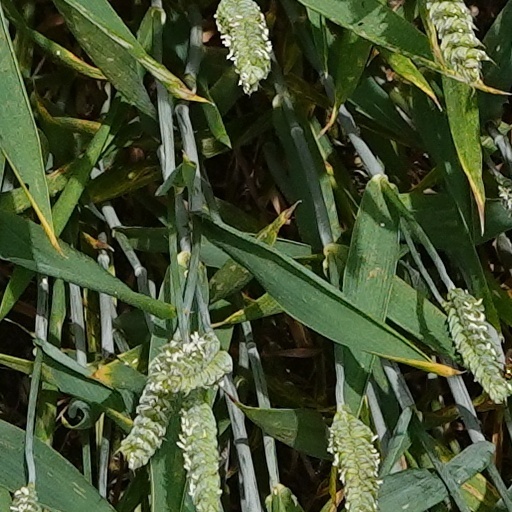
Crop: wheat